Roman Catholic Diocese of Picos

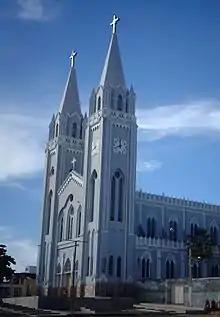
Cathedral of Our Lady of Remedies

The Roman Catholic Diocese of Picos is a diocese located in the city of Picos in the ecclesiastical province of Teresina in Brazil.